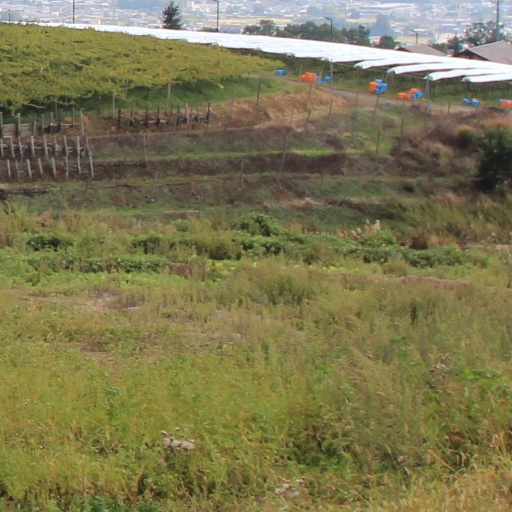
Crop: grape